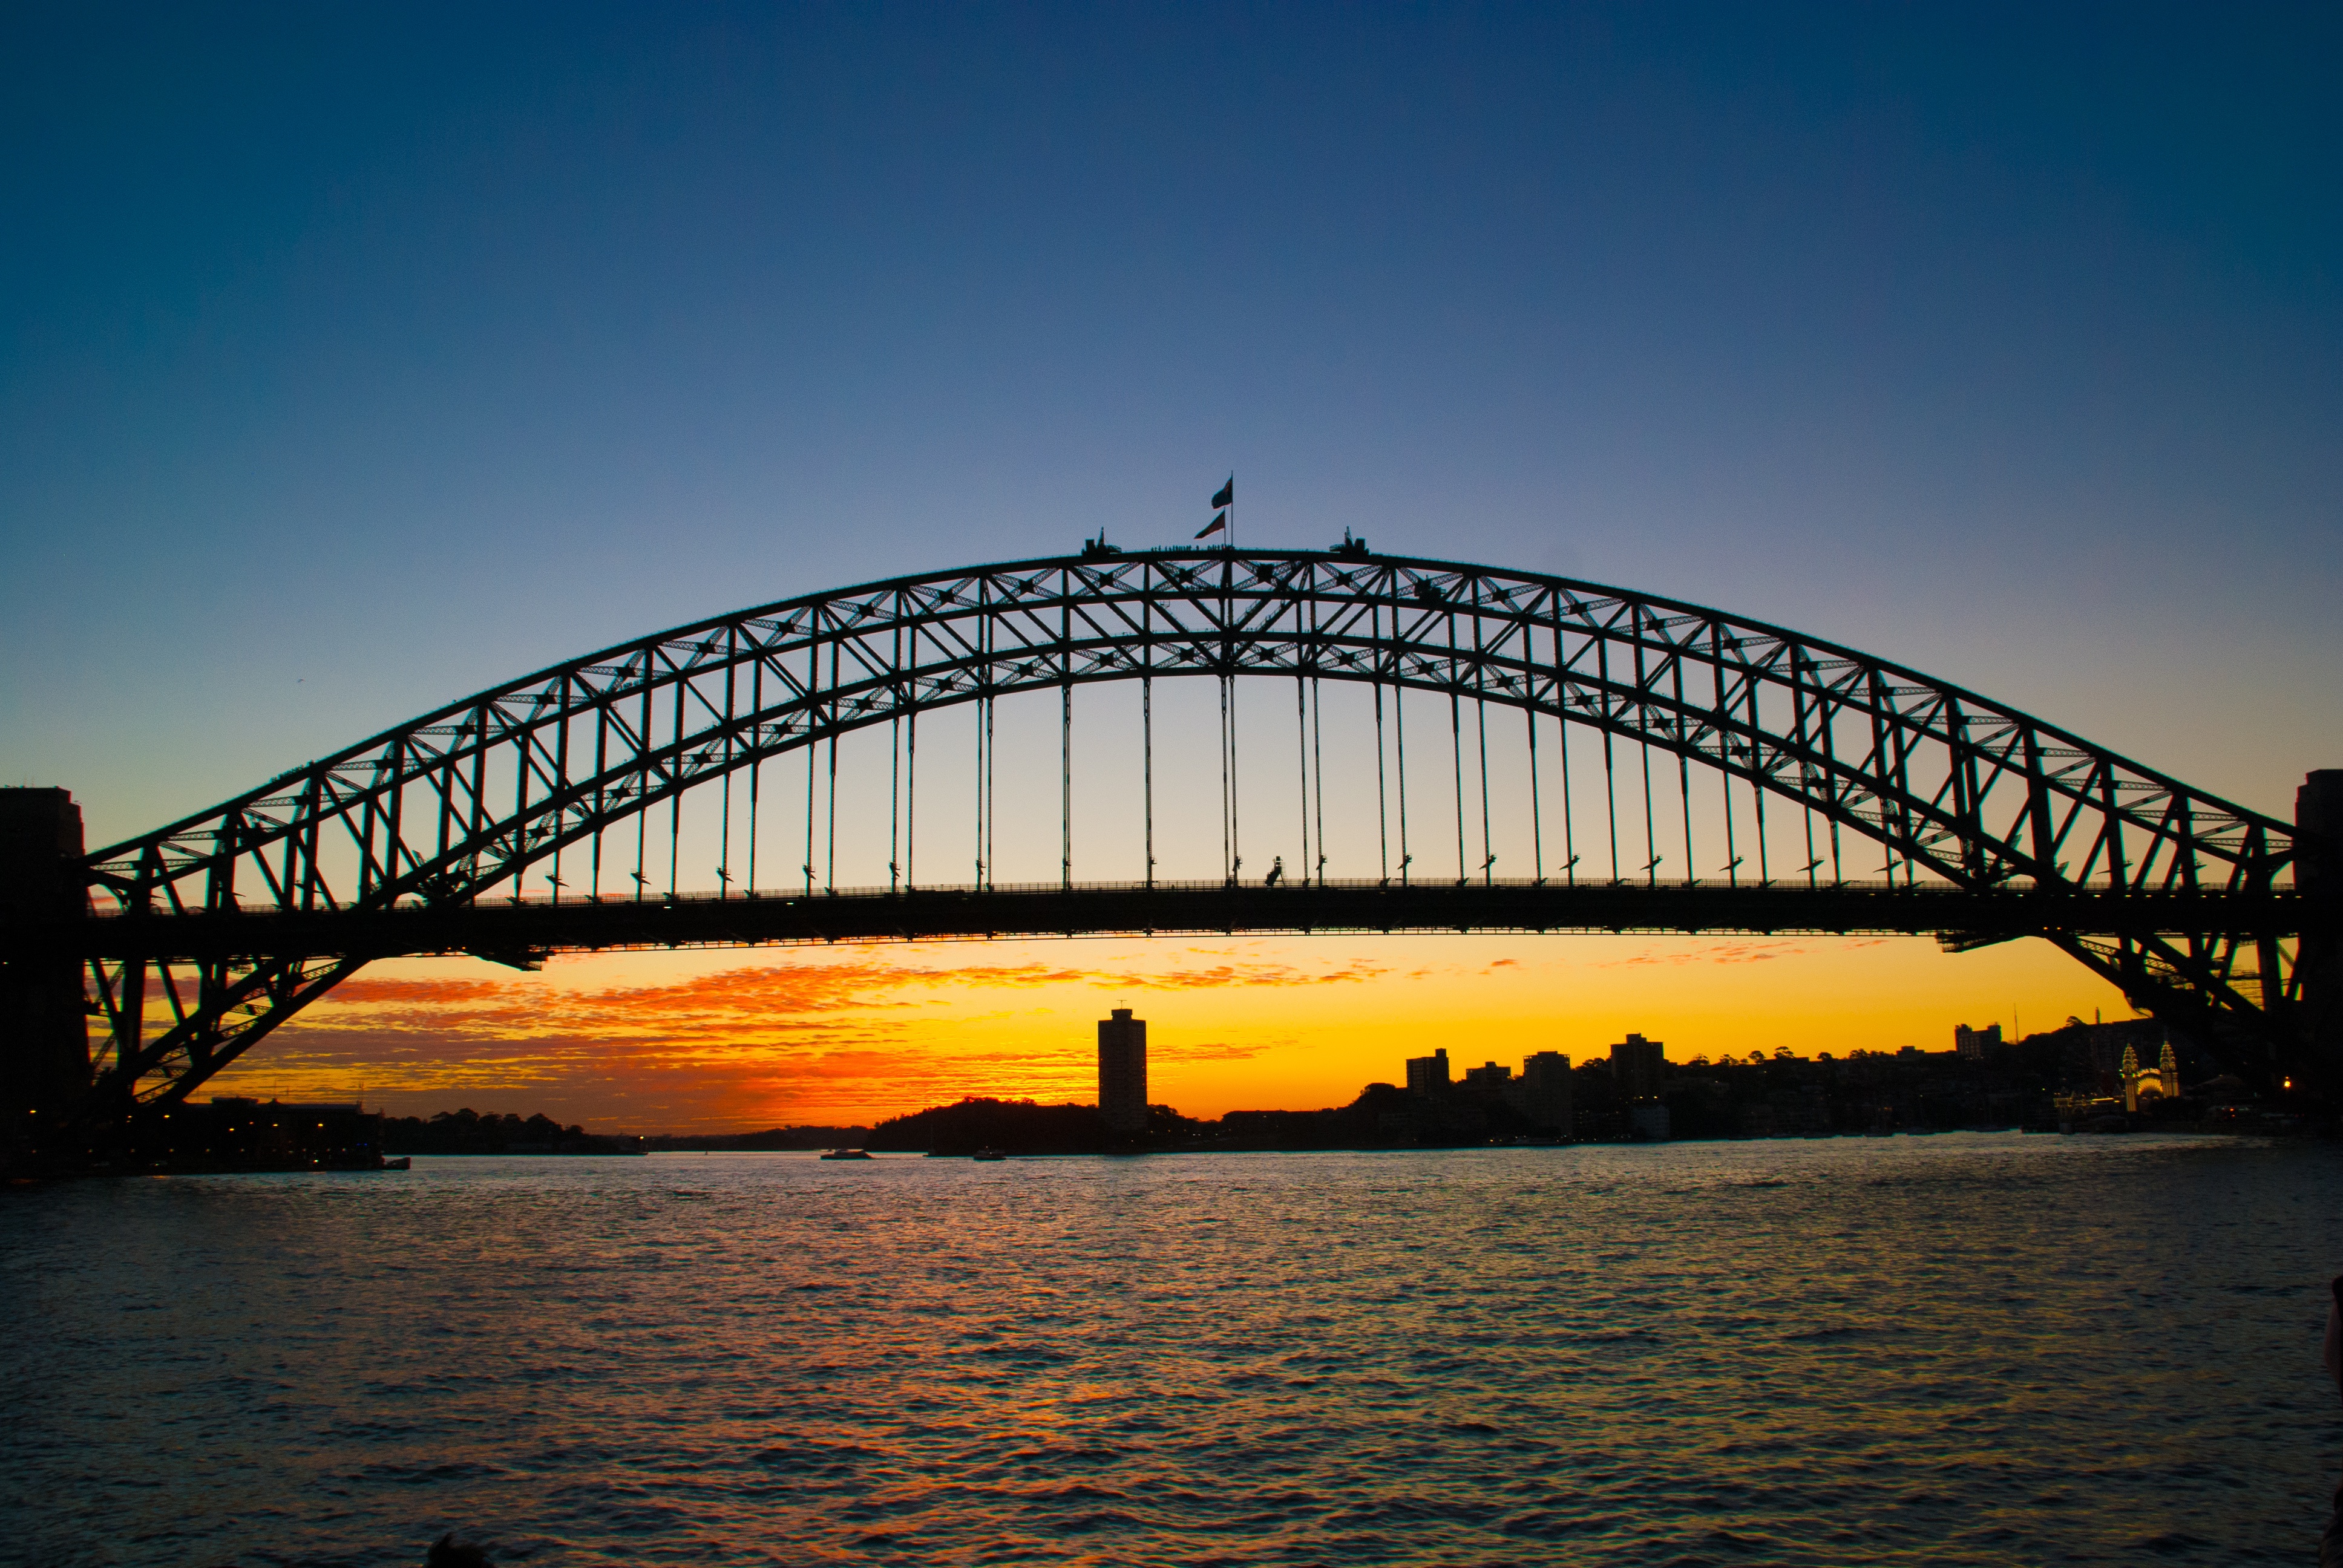
sea, horizon, sunrise, sunset, bridge, river, cityscape, dusk, evening, reflection, landmark, arch bridge, nonbuilding structure